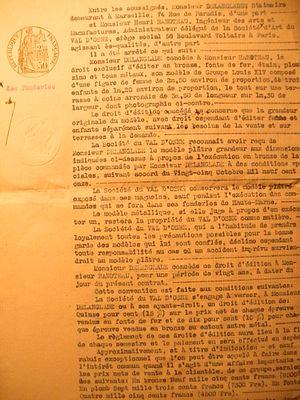
1910 contrat Bonnasse Val d'Osne
La famille Bonnasse est une famille de banquiers qui fondent et exploitent successivement quatre établissements bancaires privés, essentiellement marseillais, entre 1825 et 1983.